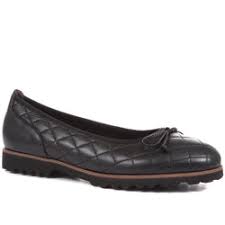
Label: Ballet Flat